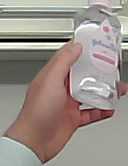
Product: johnson_baby